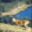
Label: deer